Rogerville

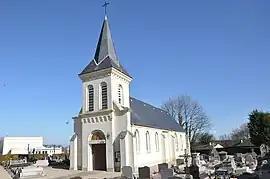
The church in Rogerville

Rogerville is a commune in the Seine-Maritime department in the Normandy region in northern France.